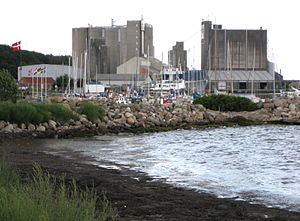
Faxe Ladeplads
Faxe Ladeplads´ havn på Sydsjælland.
Faxe Ladeplads er en by på Sydsjælland med 2.883 indbyggere. Den ligger i Hylleholt Sogn under Faxe Kommune og befinder sig 5 kilometer sydøst for Faxe. Faxe Ladeplads ligger i Region Sjælland.